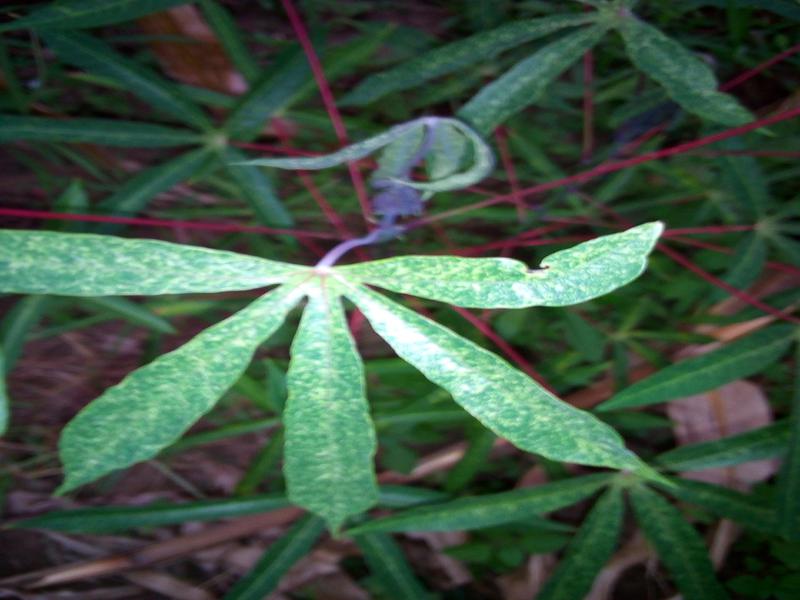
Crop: cassava
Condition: green_mottle